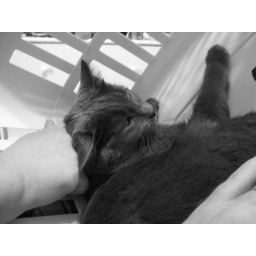
My two cats playing in a laundry basket